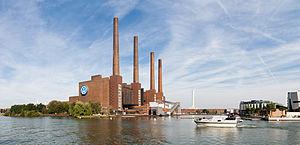
Volkswagen AG est un constructeur automobile allemand fondé en 1937 et basé à Wolfsburg en Basse-Saxe. Il commercialise de nombreux types de véhicules à travers ses marques Volkswagen, Audi, Bugatti, Seat, Cupra, Škoda, Porsche, Lamborghini, Bentley, Ducati, Scania et MAN et JETTA. Le groupe offre également des services de financement, de crédit-bail et de gestion de flotte automobile.